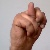
The image shows a hand gesture representing the letter 'N' in Indian Sign Language.